Sky position (RA, Dec in degrees): 196.221, 13.237
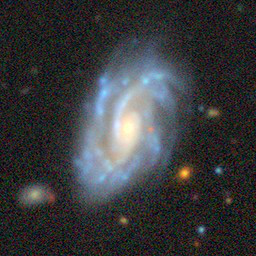
Galaxy morphology: Unbarred Loose Spiral Galaxies